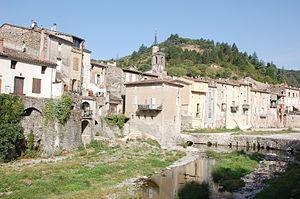
L'ancien moulin du village et le Rieutord (rivière).
Le Rieutord est une rivière affluente gauche de l'Hérault qui prend sa source à Saint-Martial, traversant les départements du Gard et de l'Hérault, dans la région Occitanie.
Sumène est une commune française située dans le département du Gard, en région Occitanie.